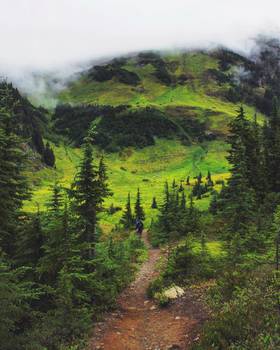
Label: No Watermark